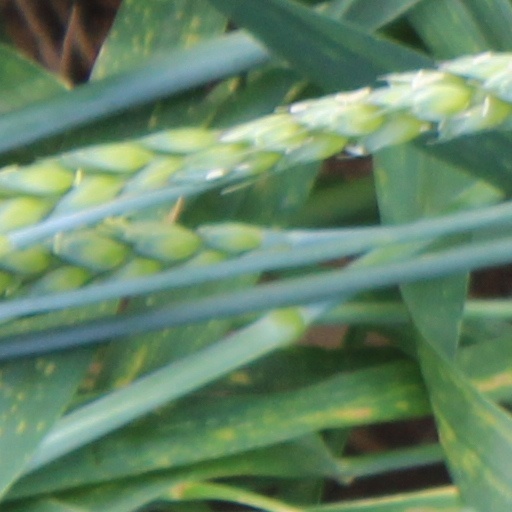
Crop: wheat